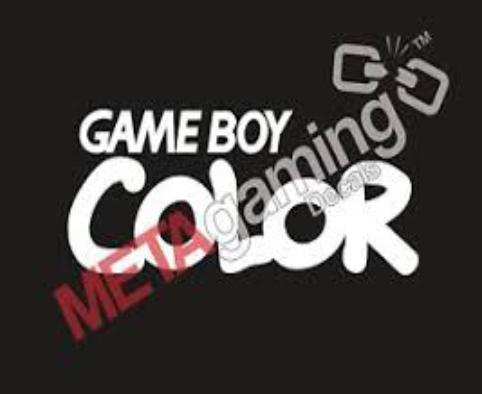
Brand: game boy
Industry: Electronic